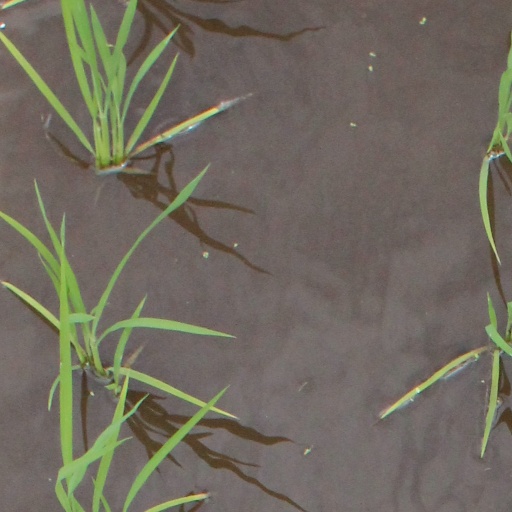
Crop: rice